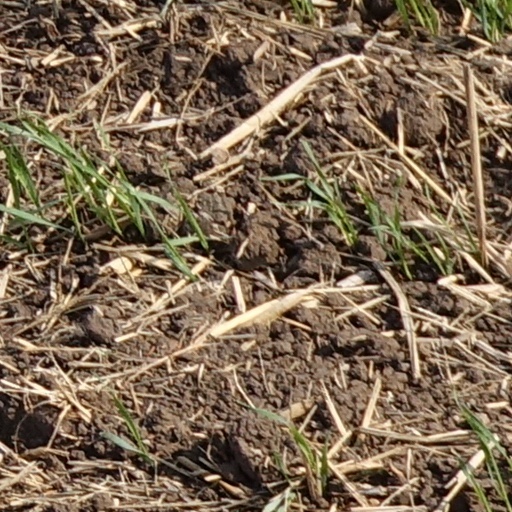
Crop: wheat